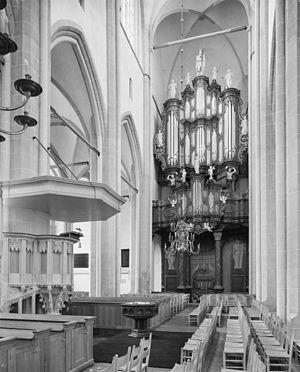
Kei Koito, née à Kyoto le 4 janvier 1950, est une organiste, pédagogue et compositrice japonaise, résidant en Suisse.